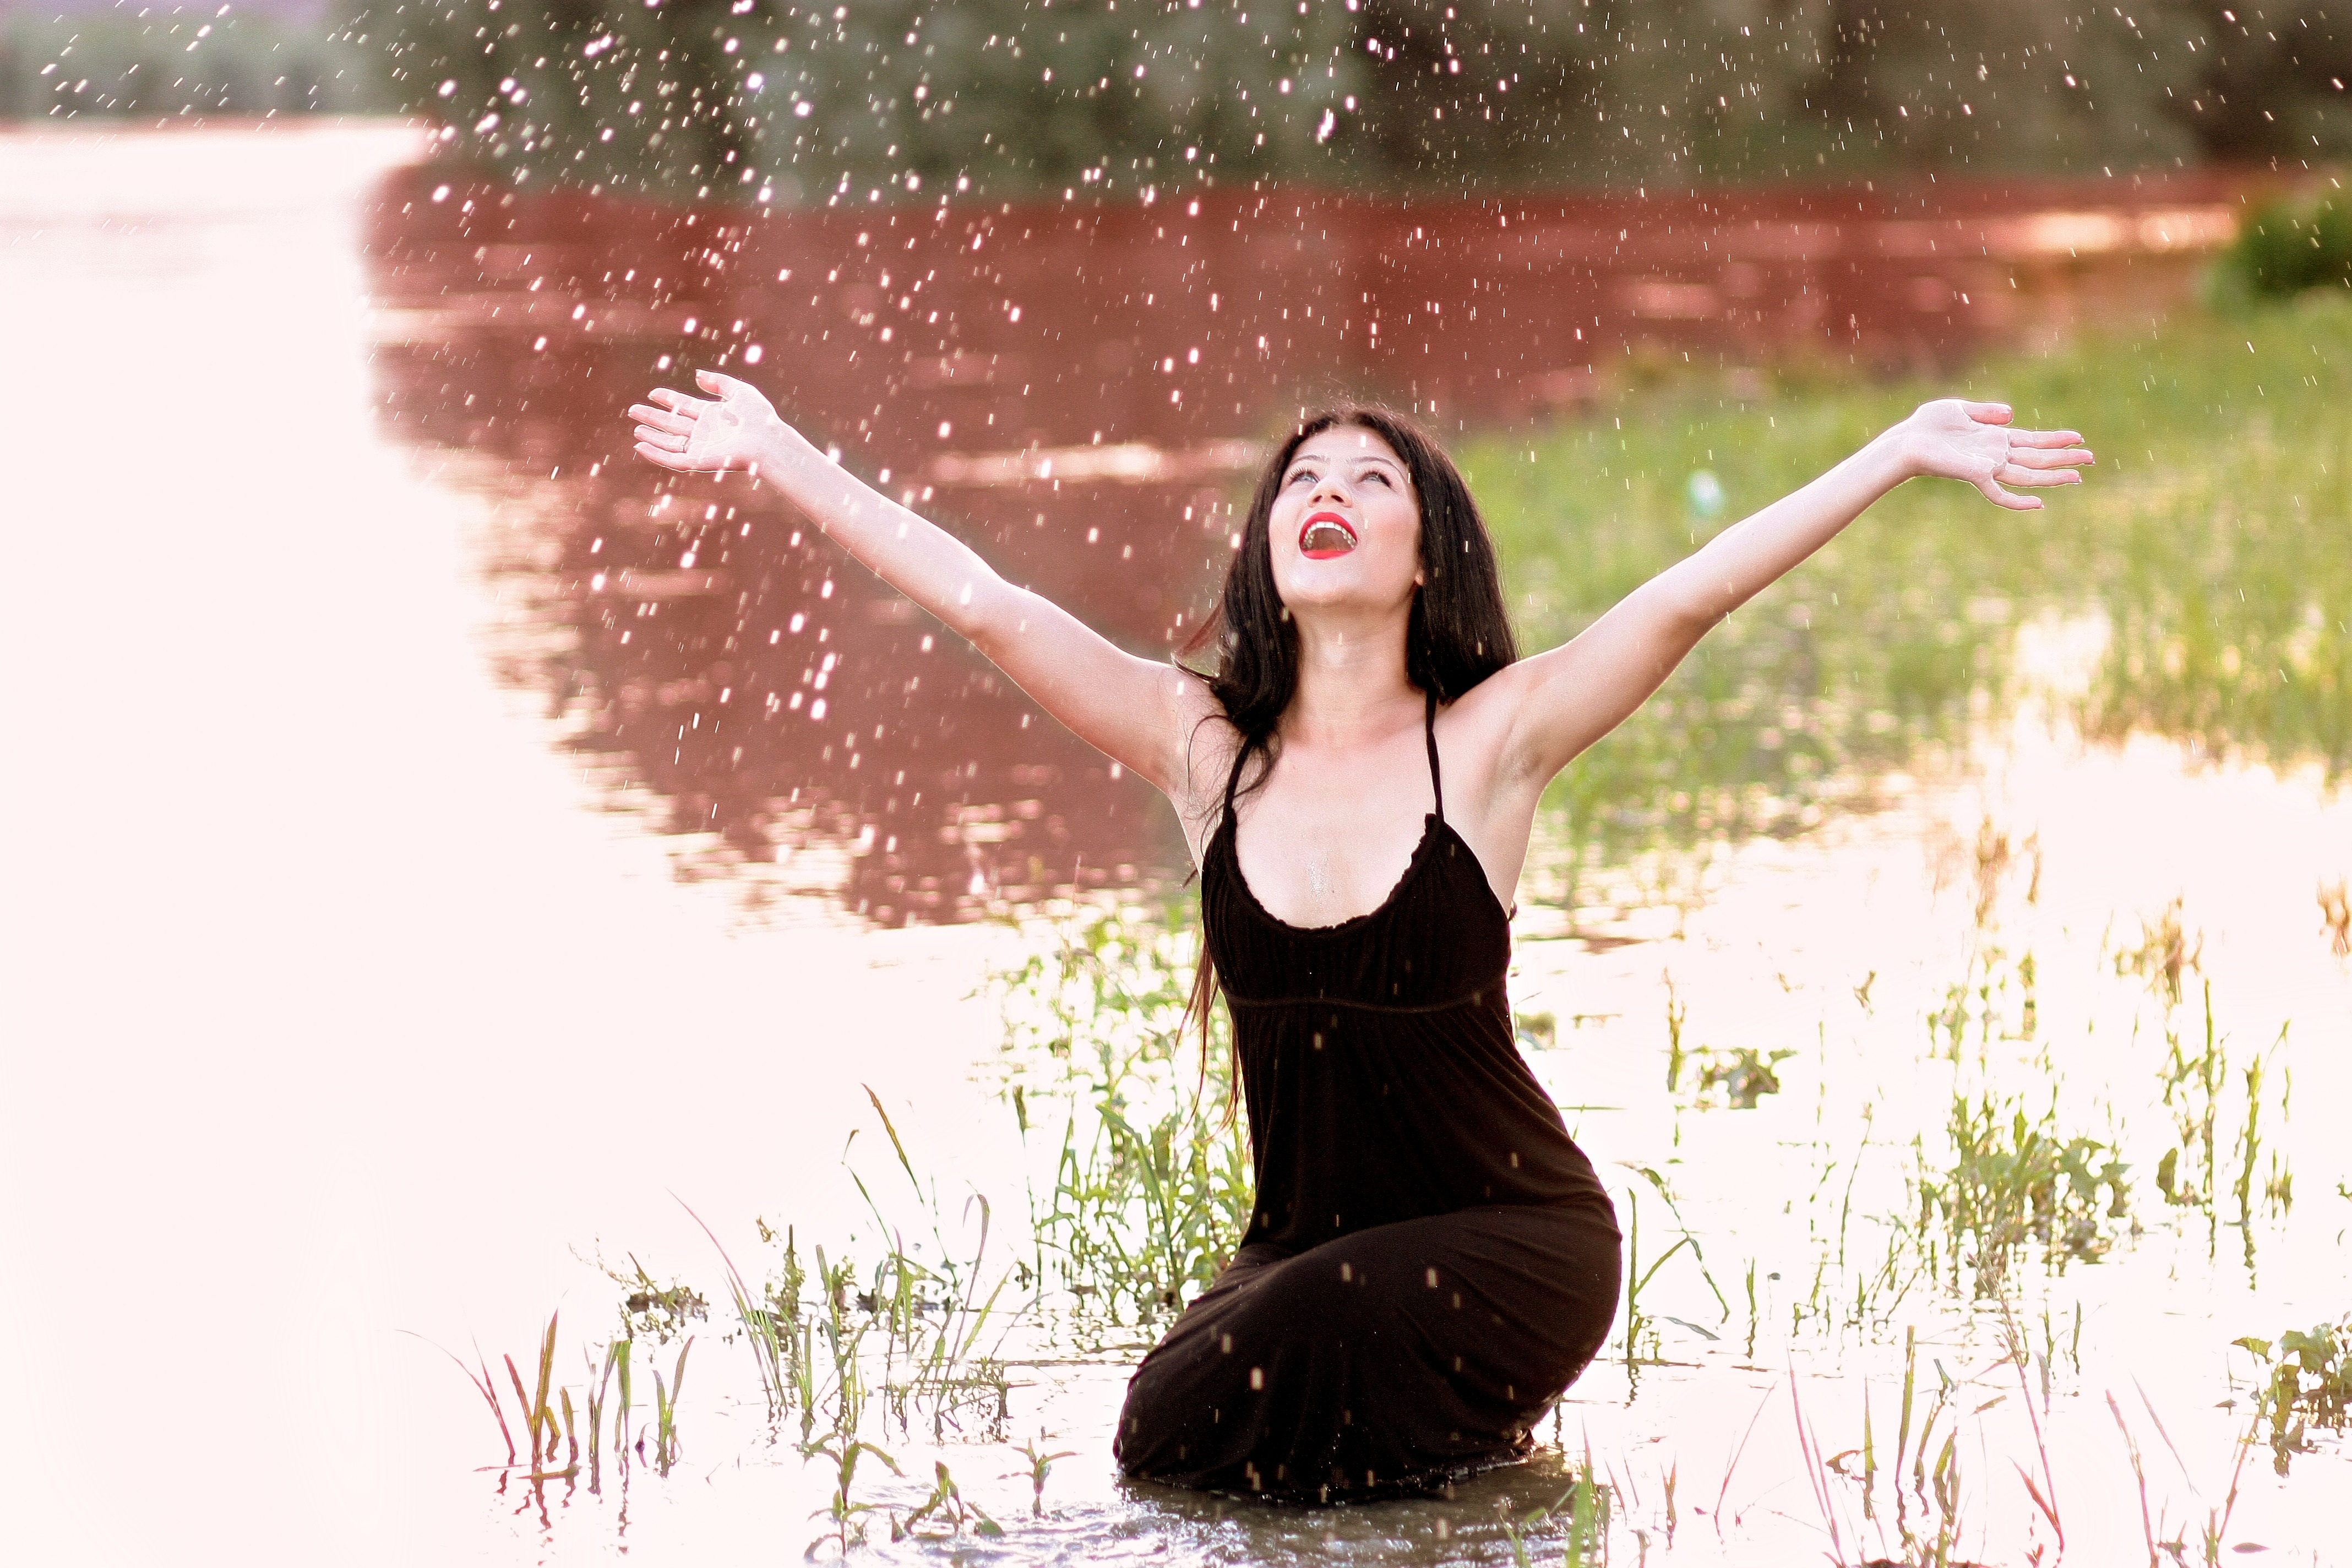
water, girl, woman, sunset, wild, model, sitting, lady, black hair, dress, sports, photograph, beauty, sensual, blue eyes, photo shoot, human positions, physical fitness